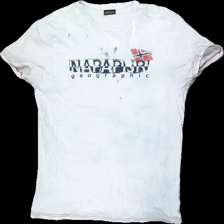
View: front
Type: T-shirt
Category: Unisex
Brand: Not in the list
Brand text on label: napapijri geographic
Colors: White, Red, Black
Material: 100% bomull
Pattern: Logo print
Cut: C-collar
Season: All
Stains: Major
Holes: Major
Damage: gul i krage
Damage location: top center
Damage 2: hål
Damage 2 location: top left
Damage 3: missfärgad
Damage 3 location: middle center
Price range: <50
Recommended usage: Energy recovery
Description: vit t-shirt med tryck